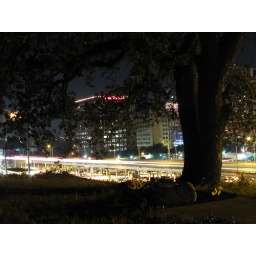
A homeless person sleeping underneath a tree in an empty lot near the Interstate 35 frontage road.